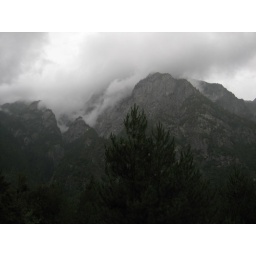
Chinese mountains with their heads in the clouds